The Circle School

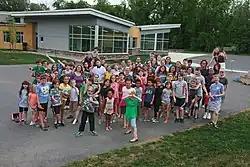
The Circle School, Harrisburg Pennsylvania, US, 2019

The Circle School is a self-directed democratic school in Harrisburg, Pennsylvania, founded in 1984. It enrolls pre-kindergarten through high school age children. The Circle School is one of three Sudbury-like schools in Pennsylvania, where students have complete responsibility for their own education, and the school is run by a direct democracy in which students and staff are equal citizens.